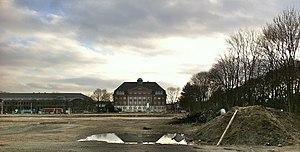
Hambourg (Barmbek-Nord), Allemagne: L'ancien siège central de la Hamburger Hochbahn et le Barmbeker Stichkanal à la droite